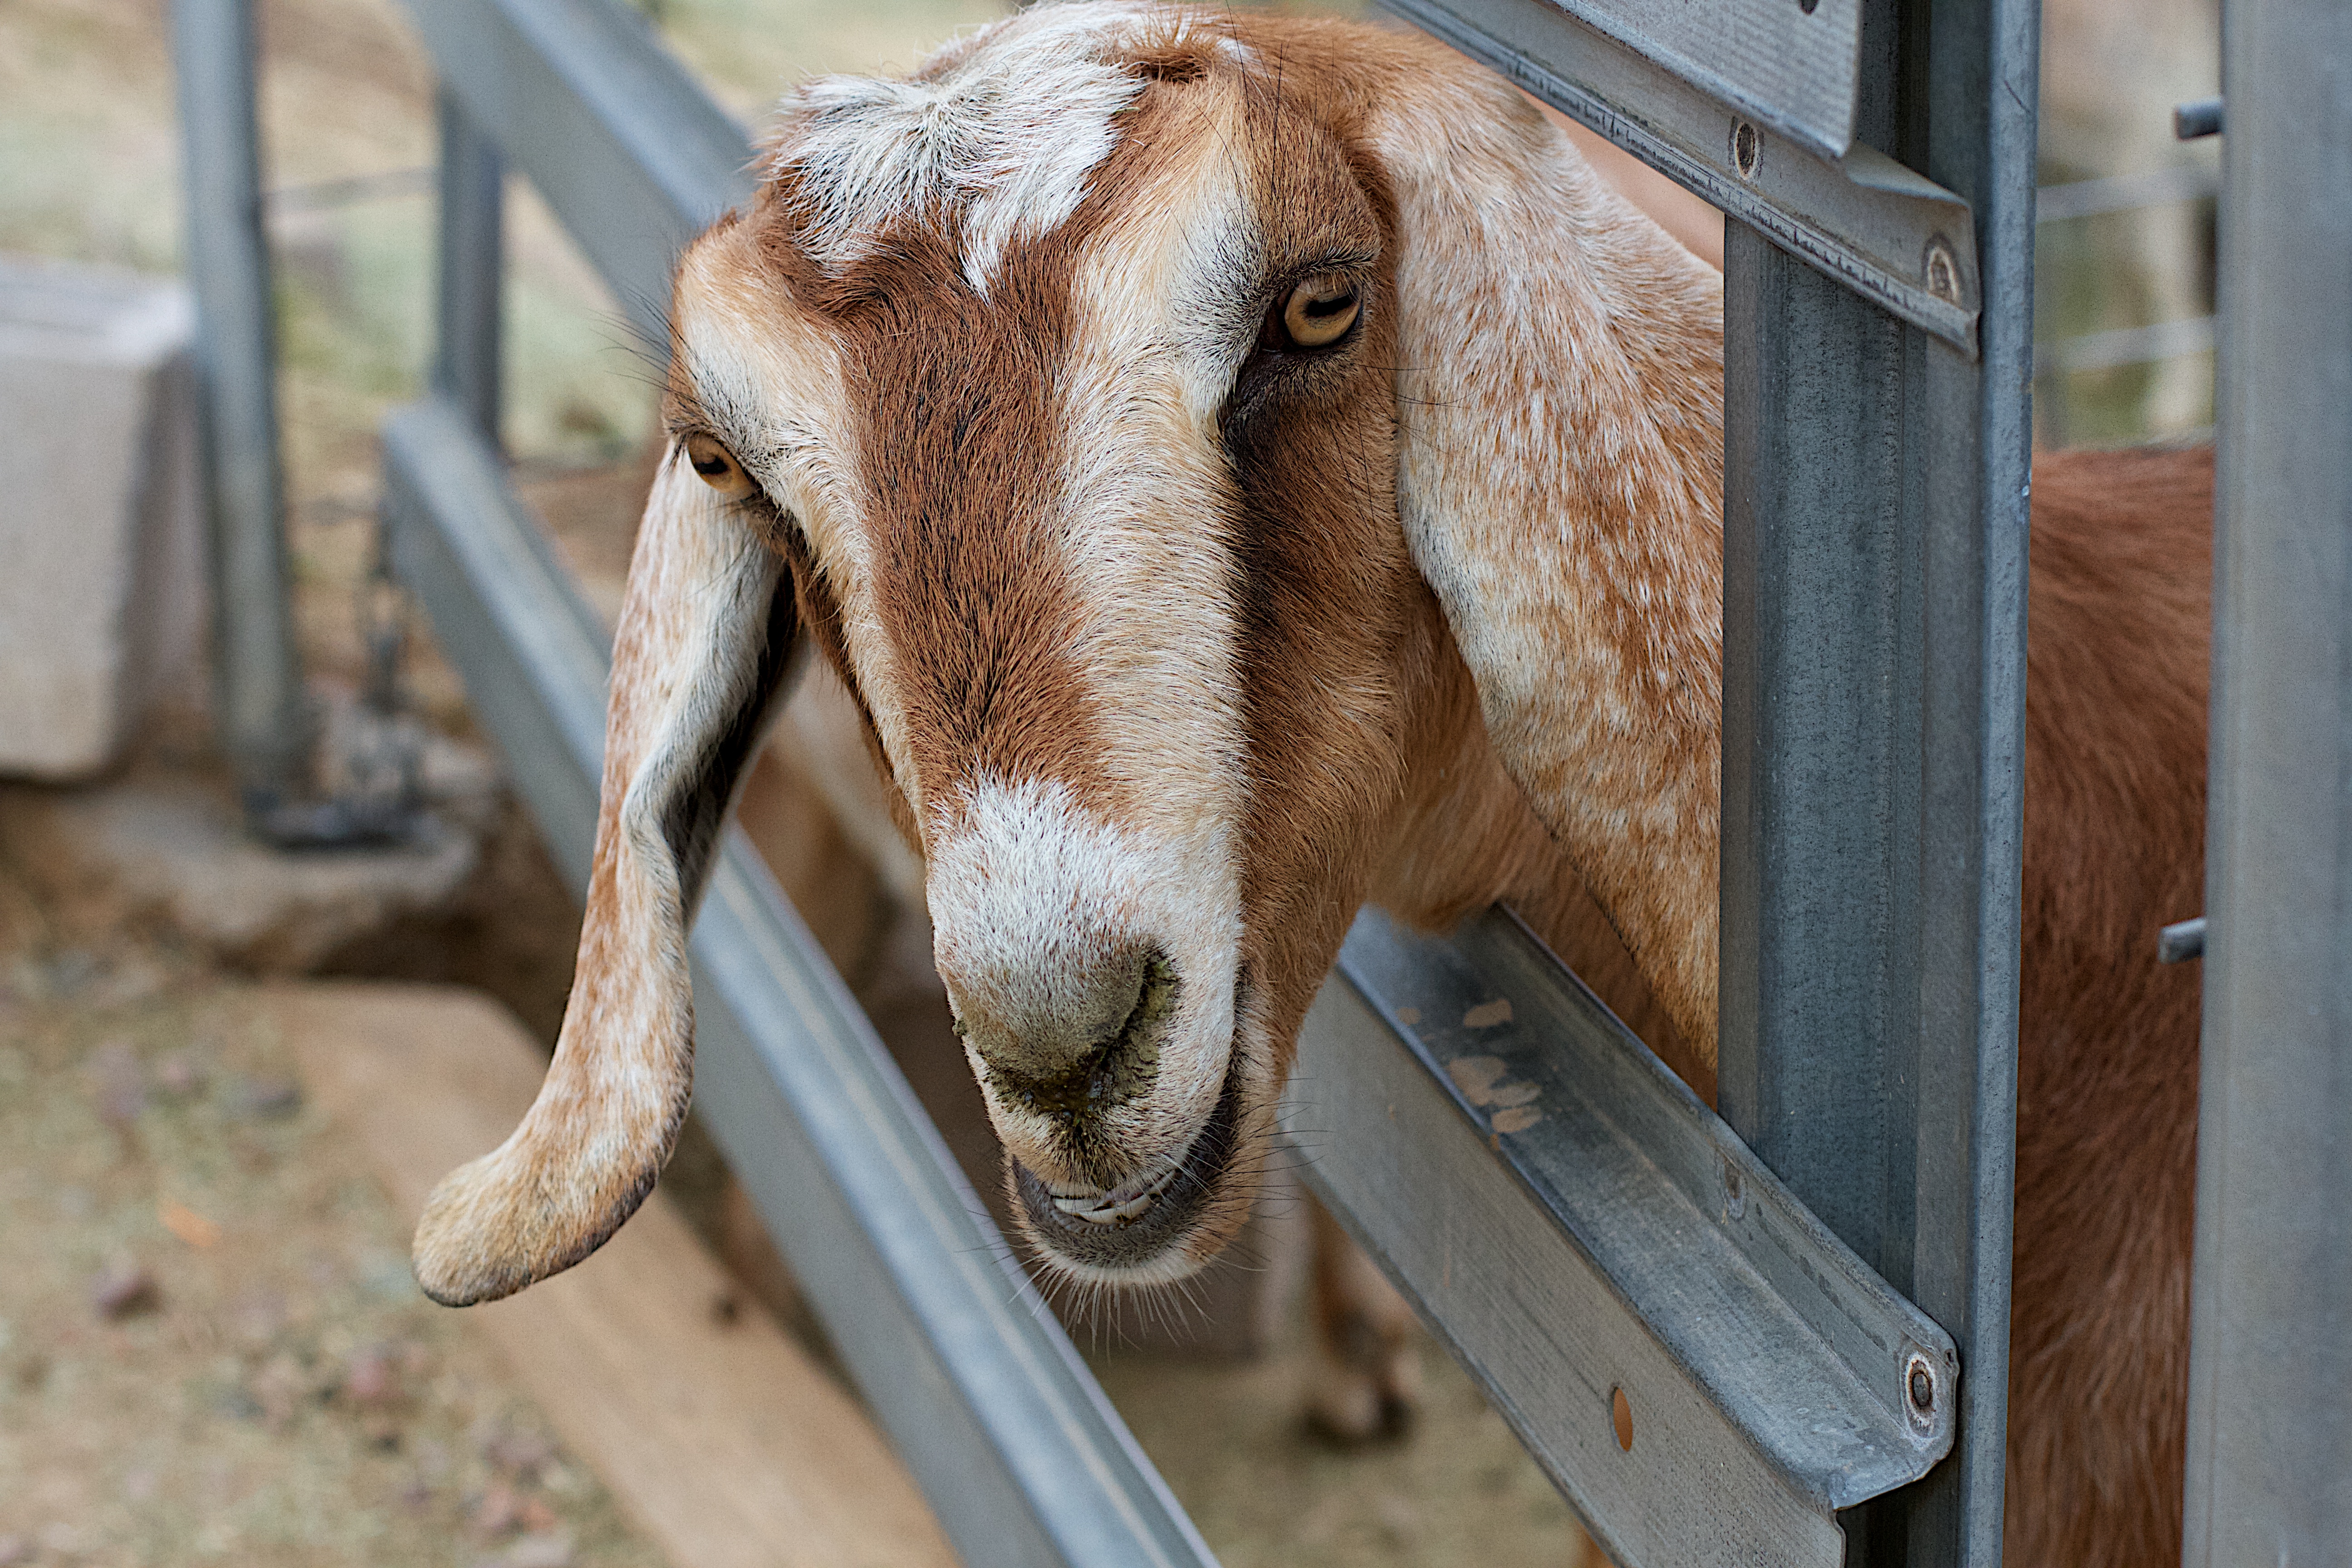
goat, sheep, mammal, fauna, goats, cow goat family